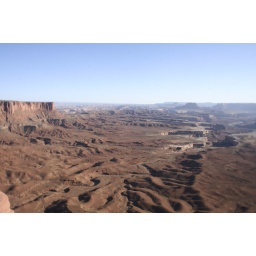
canyon lands. island in the sky